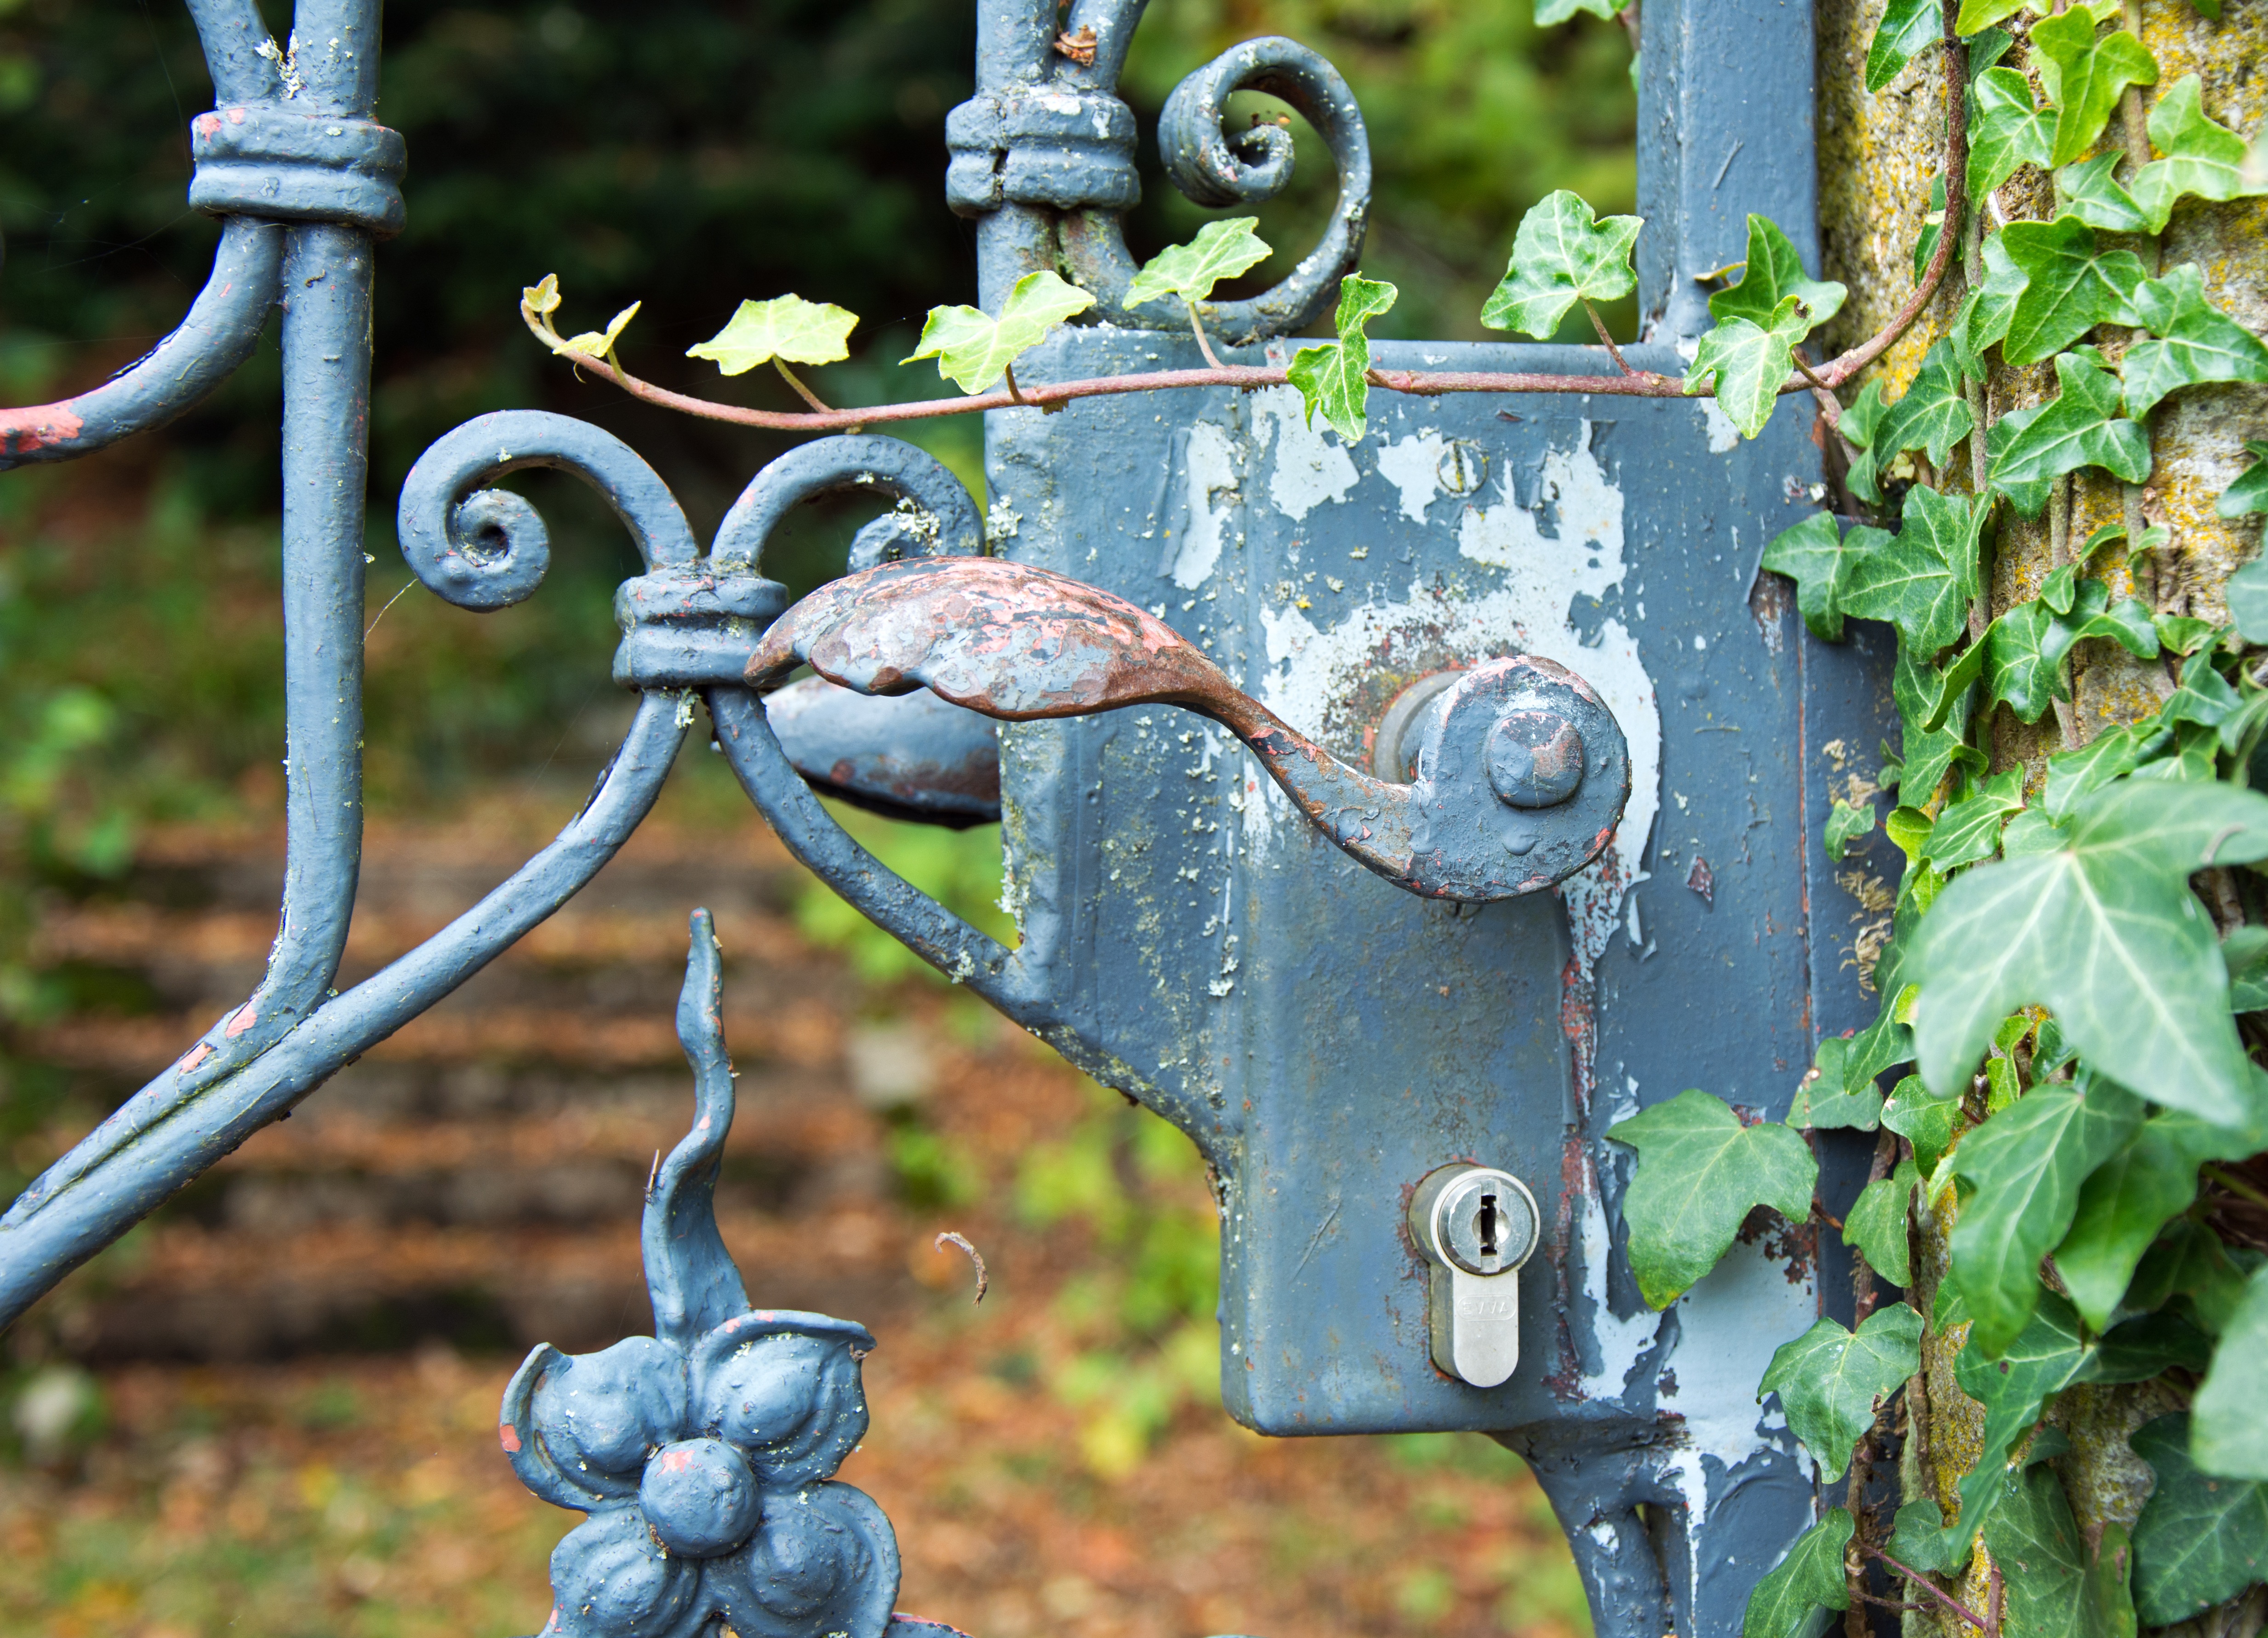
tree, antique, old, bicycle, green, vehicle, autumn, metal, bare, garden, door, security, goal, handle, ornament, close up, rusted, iron, access, input, metal fitting, door handle, wrought iron, ailing